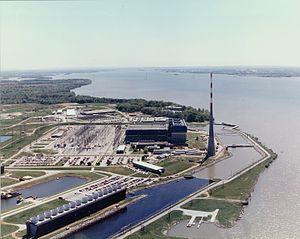
La centrale nucléaire de Browns Ferry est située sur la rivière Tennessee près d'Athens dans l'Alabama.